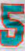
Number: 5